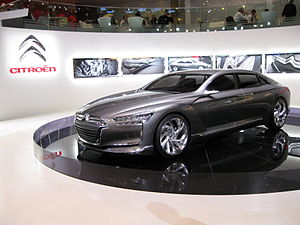
Citroën / Konceptbiler
Citroën er et fransk bilmærke og en del af PSA Peugeot Citroën-koncernen. Virksomheden har hovedsæde i Saint-Ouen i Seine-Saint-Denis i Frankrig.